Mikołaj Skrzetuski

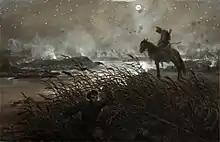
Juliusz Kossak, "Skrzetuski getting through to the king" (1889)

Mikołaj Skrzetuski of the Jastrzębiec coat of arms (born around 1610, died 1673) was a nobleman from Greater Poland, a colonel, and the prototype of Jan Skrzetuski, a character in Henryk Sienkiewicz's novel "With Fire and Sword". He was a cavalry soldier who gained fame in battles but also got into conflict with the law. He became known in history for his escape from the besieged Zbarazh and delivering a letter to King John II Casimir Vasa.